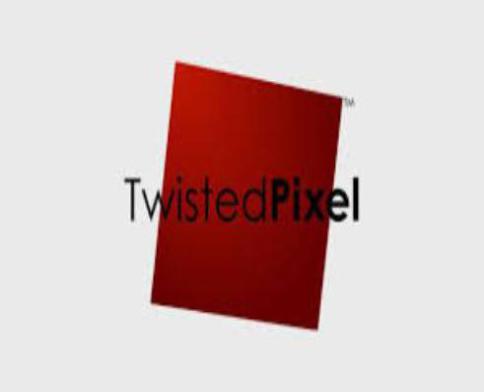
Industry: Others